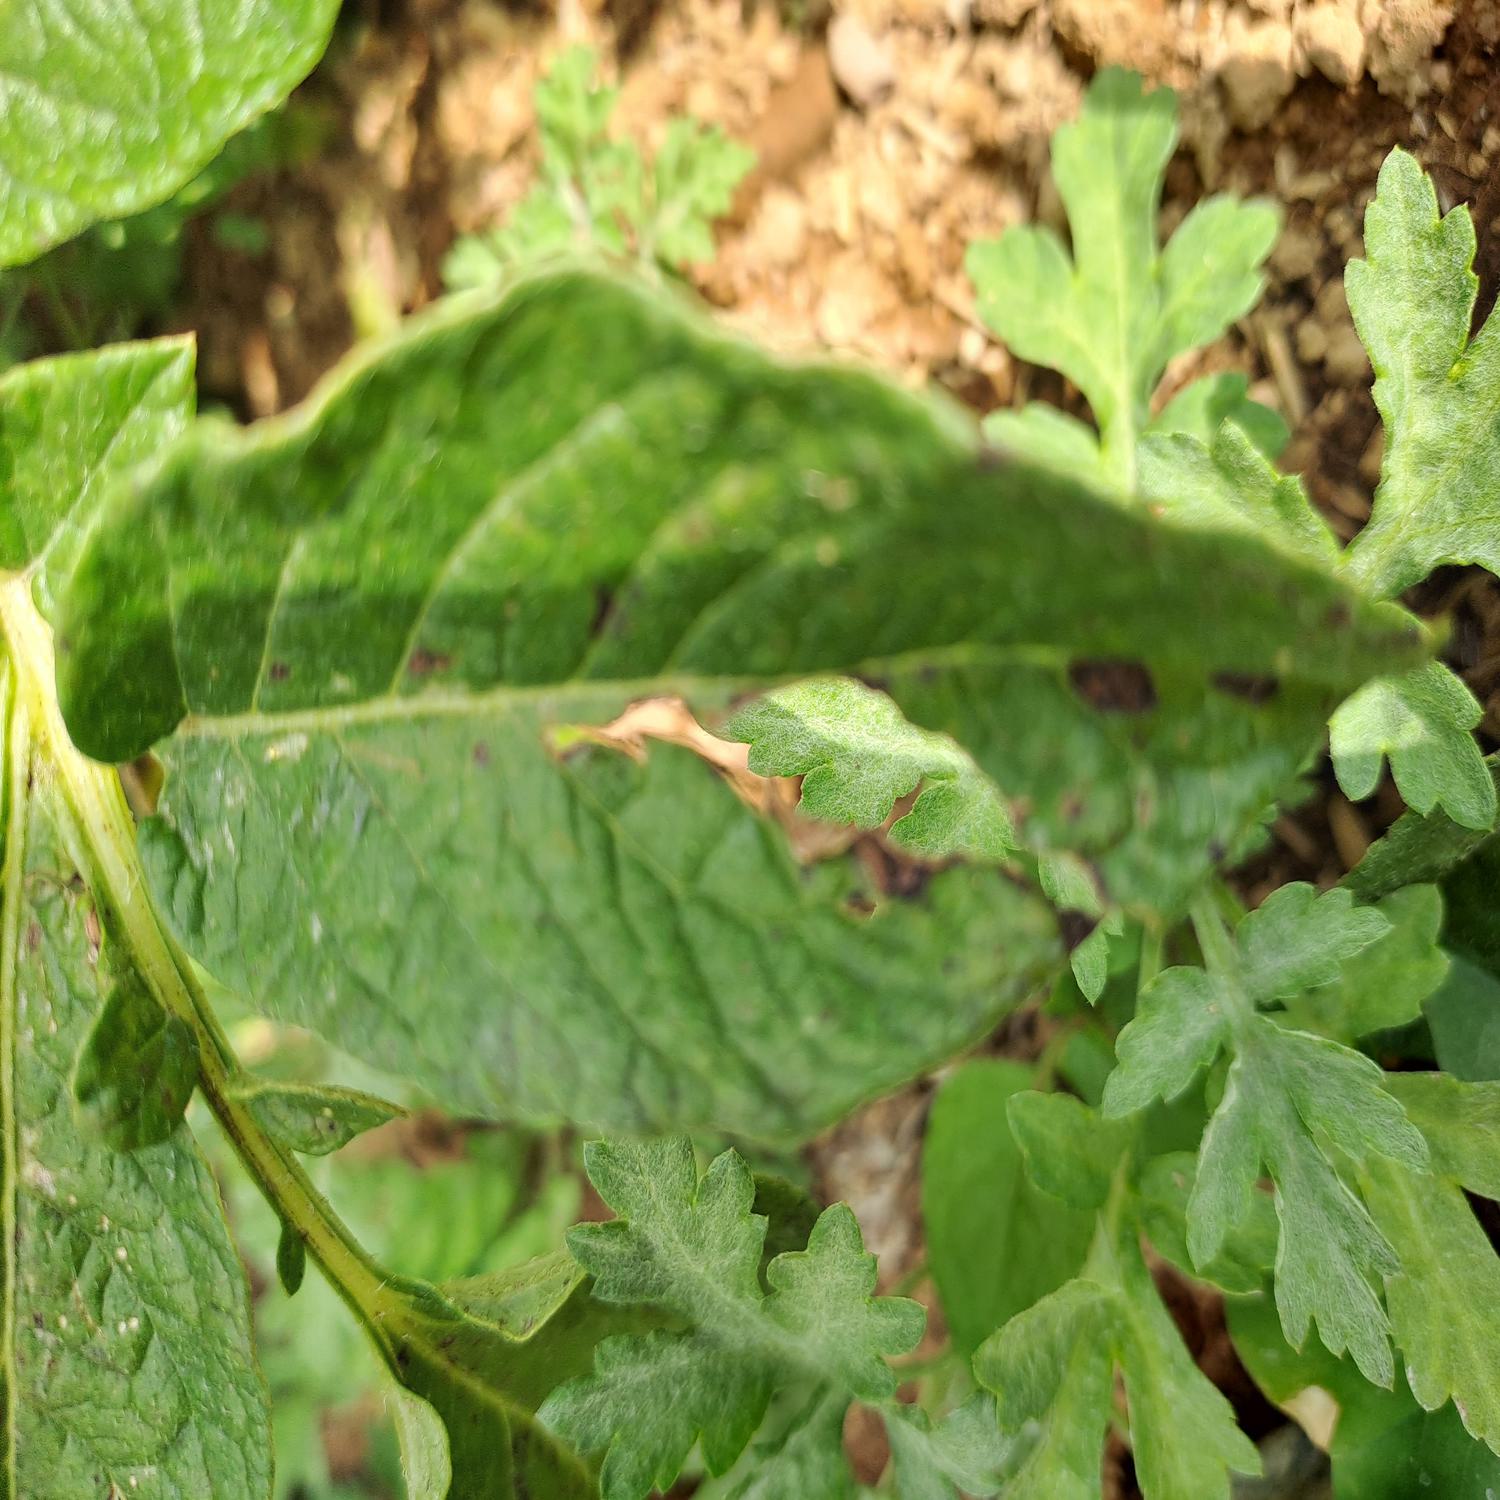
Label: Fungi